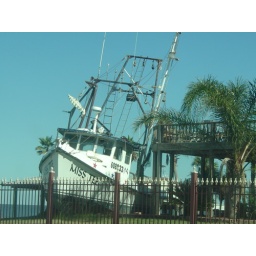
This boat was in the water when Ike hit... notice water level in background